William Cowell Sr.

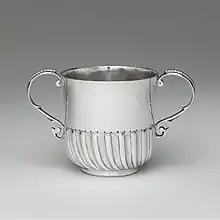
Cup by William Cowell Sr., 1705–1715

William Cowell Sr. (January 25, 1682 – 1736) was a silversmith active in Boston in the Thirteen Colonies.